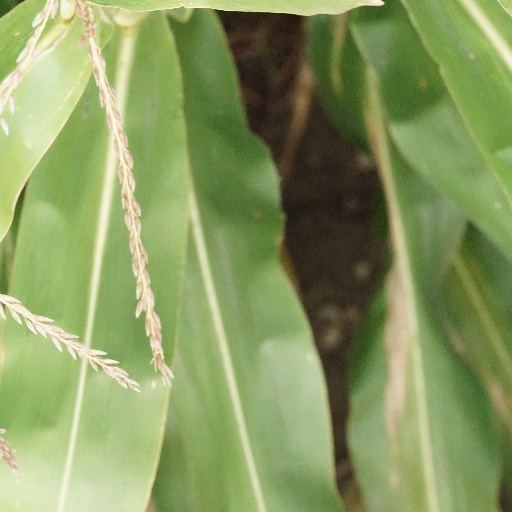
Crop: maize; corn